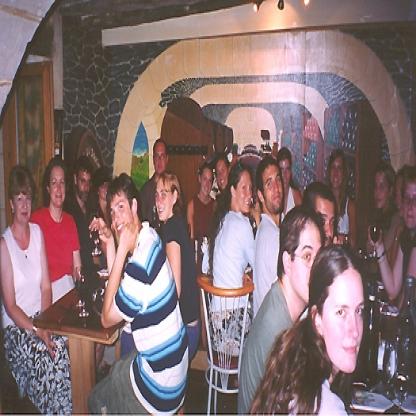
Scene: Indoor